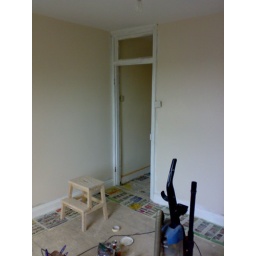
View to door in main bedroom during painting